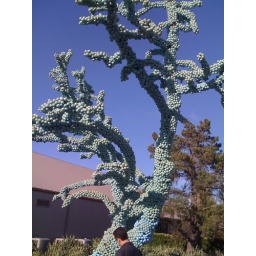
dead tree wrapped in plastic balls at a winery. hubster is checking it out.